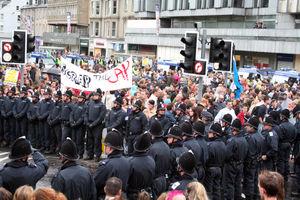
Manifestants altermondialistes à Édimbourg, au début du sommet du G8.